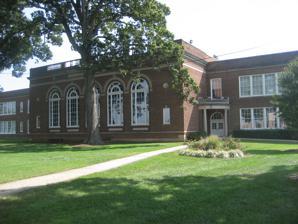
Building: Charles D. McIver School
Country: United States of America
Year built: 1923
Historic school building in North Carolina, United States United States historic place Former Charles D. McIver School U.S. National Register of Historic Places The building in September 2012 Show map of North Carolina Show map of the United States Location 643 W. Gate City Blvd., Greensboro, North Carolina Coordinates 36°3′47″N 79°48′4″W / 36.06306°N 79.80111°W / 36.06306; -79.80111 Area 6.5 acres (2.6 ha) Built 1923 Architect Starrett & Van Vleck Architectural style Classical Revival MPS Greensboro MPS NRHP reference No. 92000177 Added to NRHP April 3, 1992 The former Charles D. McIver School is a historic school building located in Greensboro , Guilford County, North Carolina .  It designed by architects Starrett & van Vleck in Classical Revival style.  It was built in 1923, and is a long, symmetrical, two-story building faced with dark, wire-cut bricks.  It features a central projecting pavilion that contains the school auditorium . The building was last used as an elementary school in the 1970s. It was used as a school for special needs children until the early 2000s. It was named for Charles Duncan McIver (1860–1906), founder and first president of the institution now known as The University of North Carolina at Greensboro . It was listed on the National Register of Historic Places in 1992. References